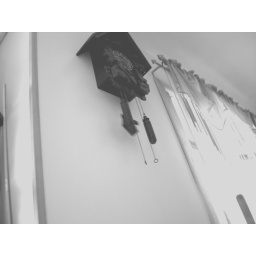
I liked this picture because the clock is on the wall kind of by itself!